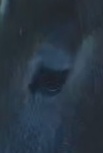
Face region: eyes (orbital_tightening_and_eye_area)
Pain indicator: moderately_present